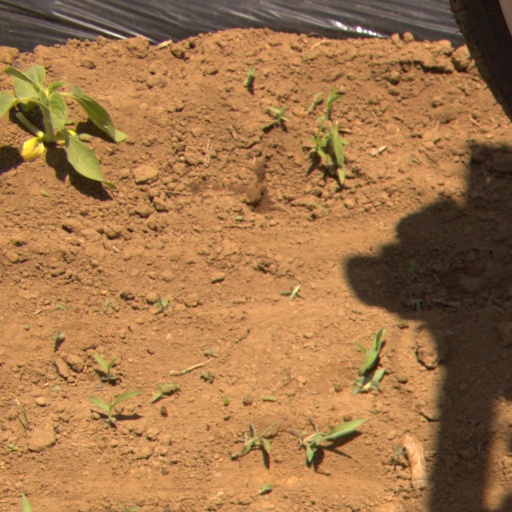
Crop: Jerusalem artichoke